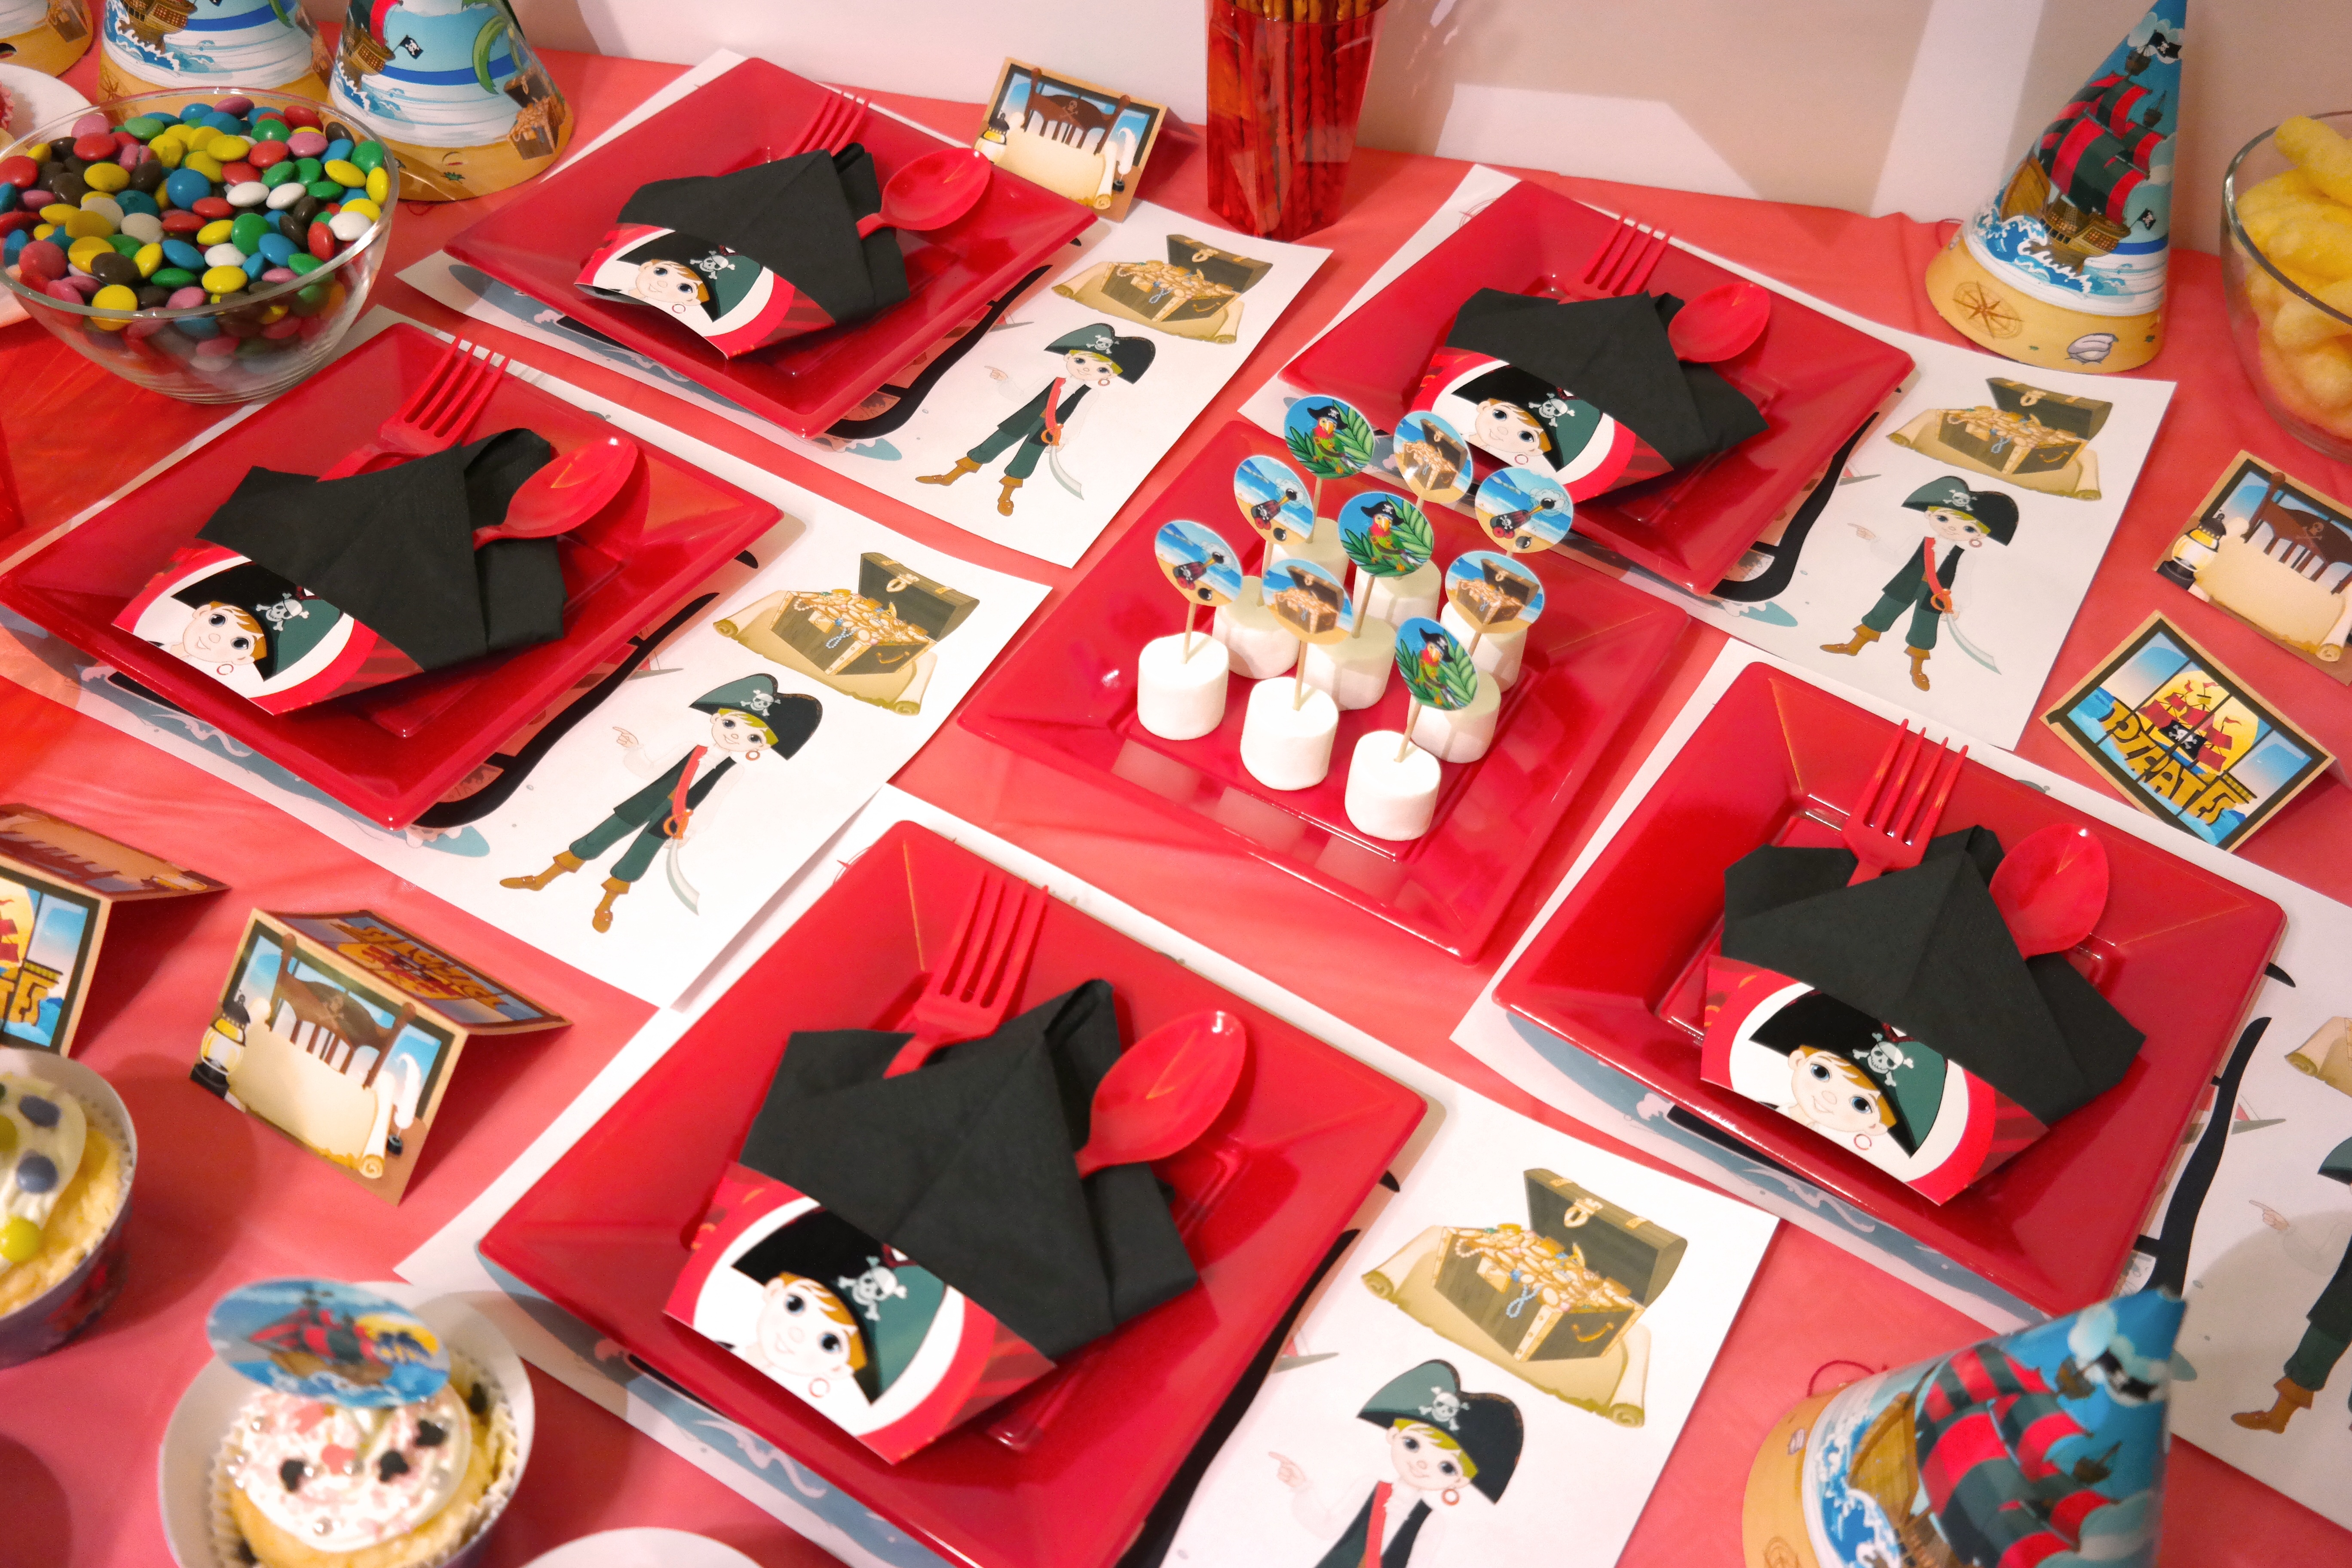
meal, child, toy, art, party, event, pirates, dining table, the adoption of, preparation of the